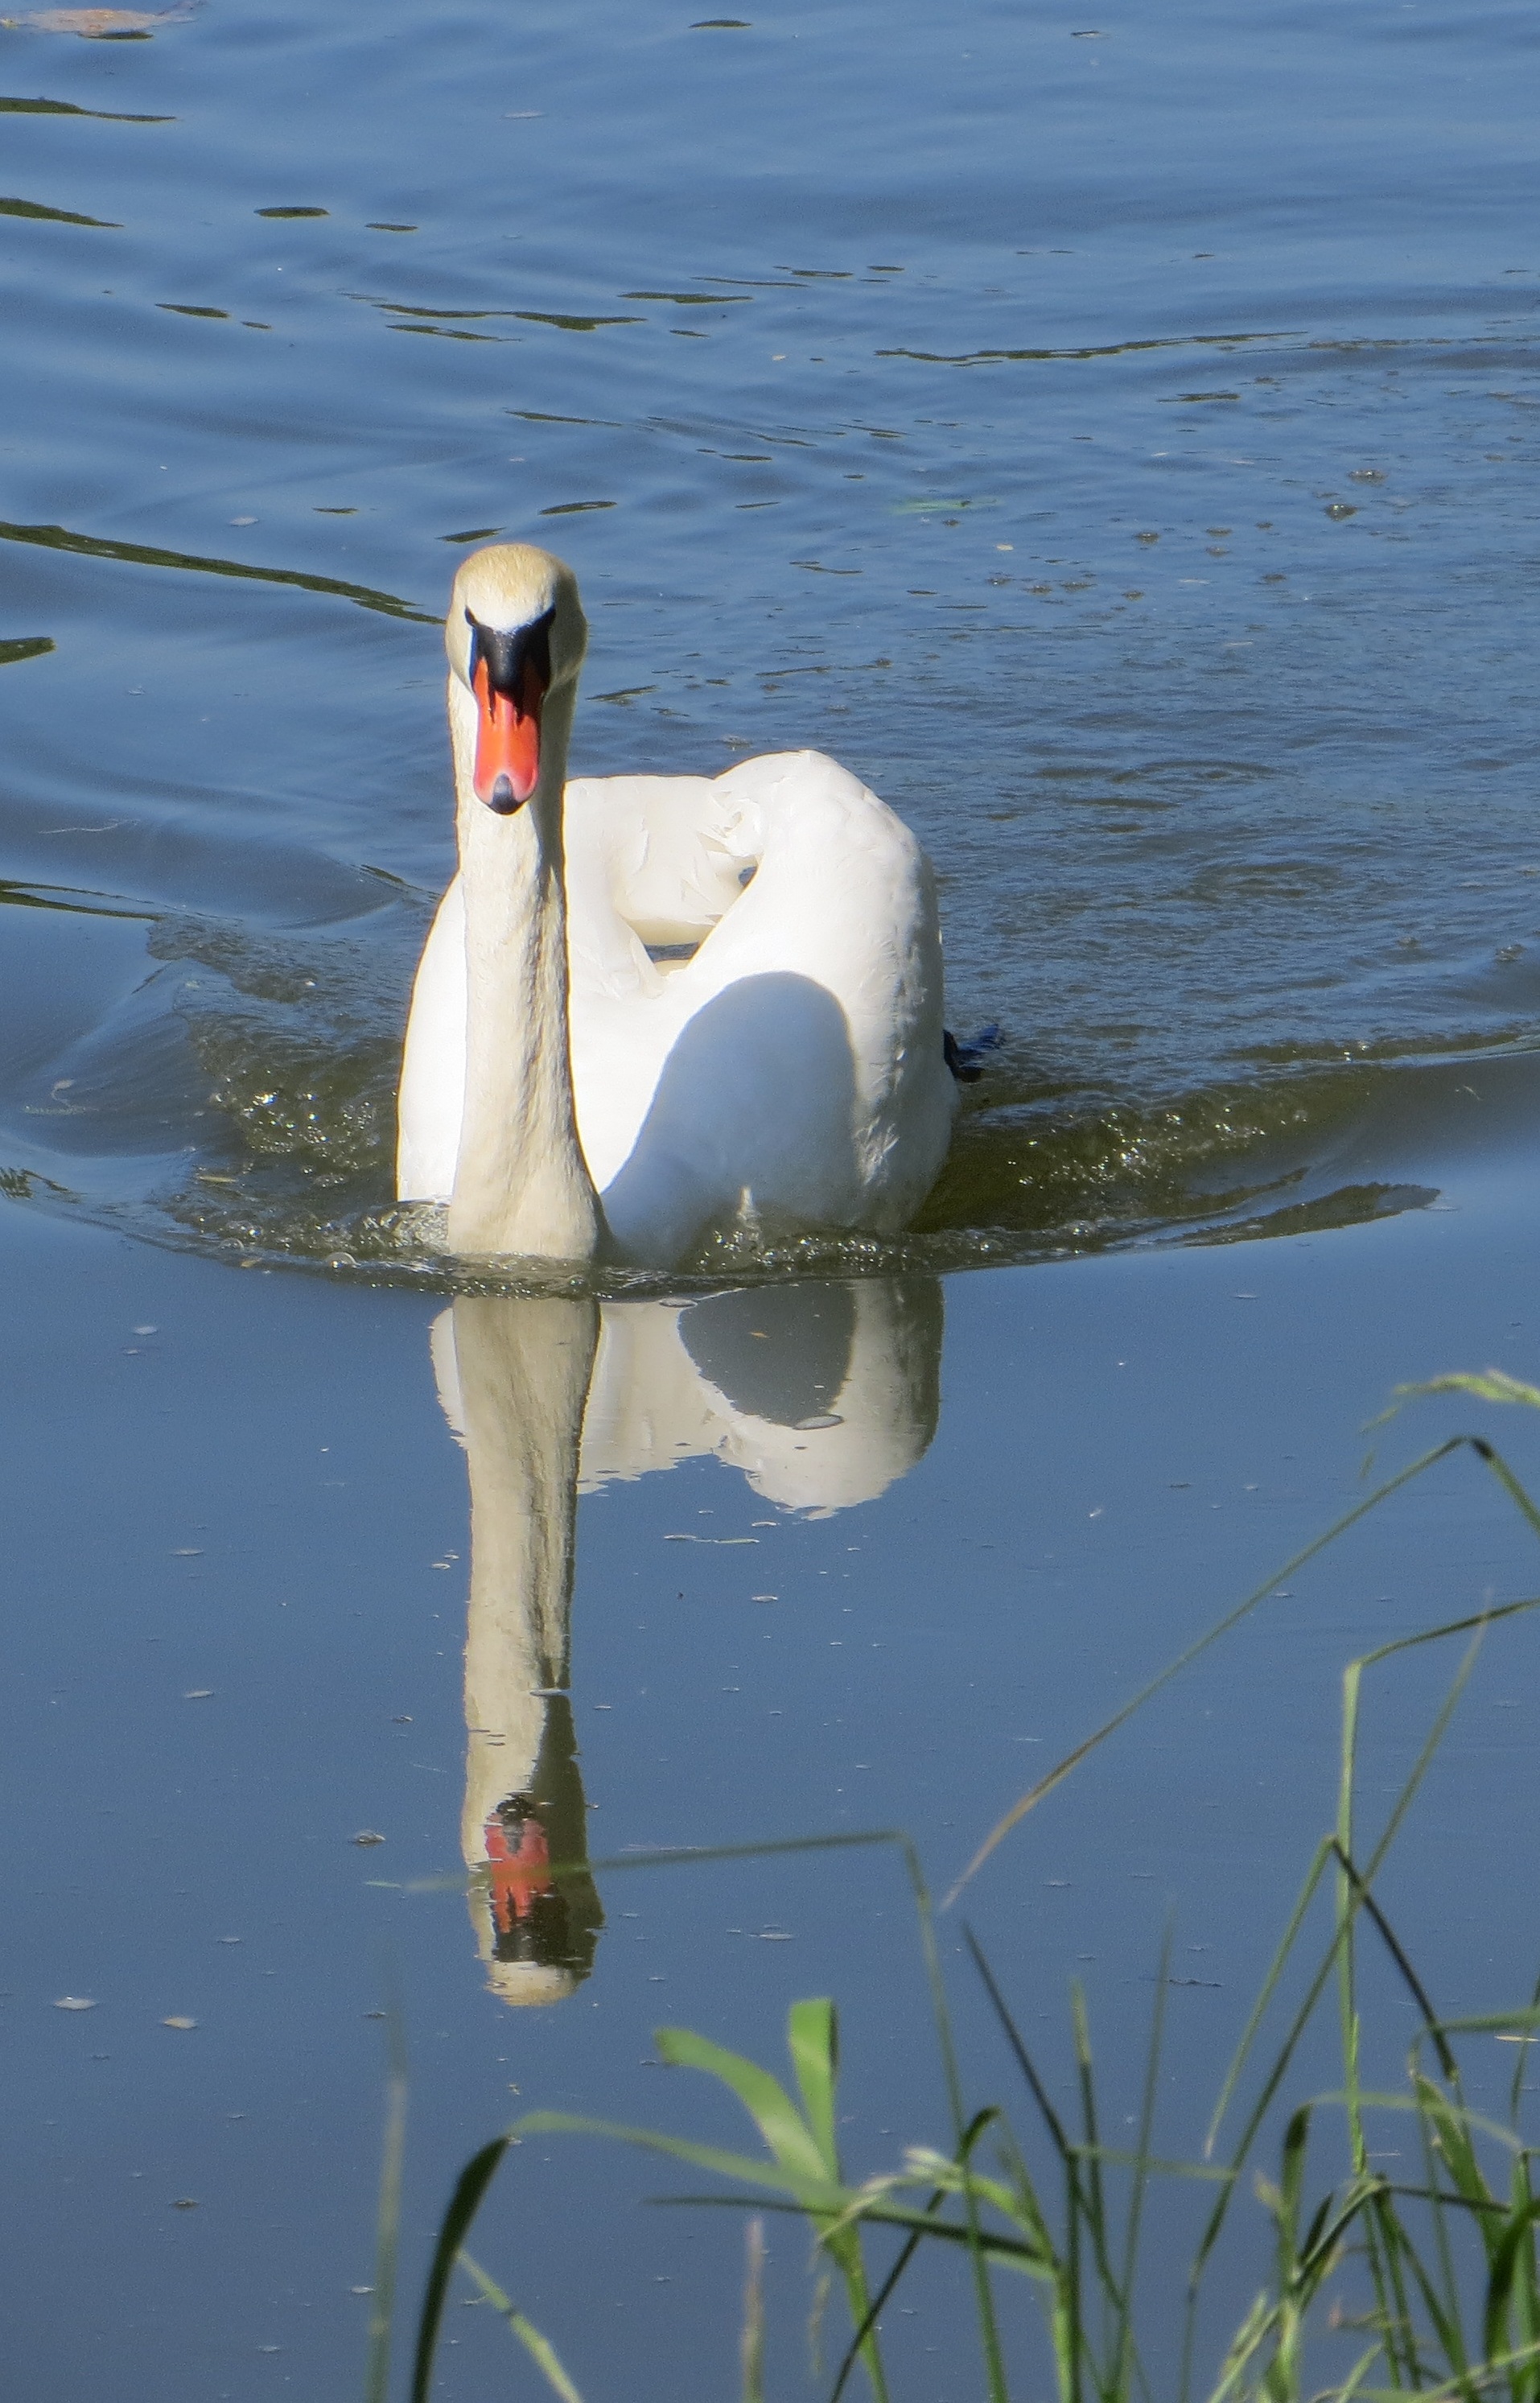
sea, water, bird, lake, animal, pond, swim, reflection, birds, swan, vertebrate, beautiful, waterfowl, waters, water bird, animal world, sublime, graceful, ducks geese and swans